Economy of Maharashtra

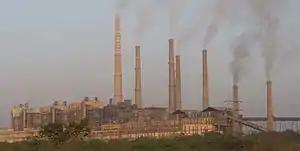
Chandrapur Super Thermal Power Station, the state's power production source

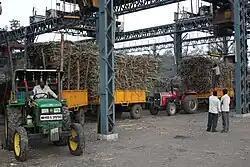
Sugarcane weighing at a Cooperative Sugar mill in Maharashtra, India.

Although its population makes Maharashtra one of the country's largest energy users, conservation mandates, mild weather in the largest population centres and strong environmental movements have kept its per capita energy use to one of the lowest of any Indian state. The high electricity demand of the state constitutes 13% of the total installed electricity generation capacity in India, which is mainly from fossil fuels such as coal and natural gas. There are large coal production facilities in Chandrapur district. The Vidarbha region of the state is known to have significant coal reserves. Mumbai High, the offshore oilfield off the coast of Mumbai, accounts for a significant percentage of the total crude oil production in India.